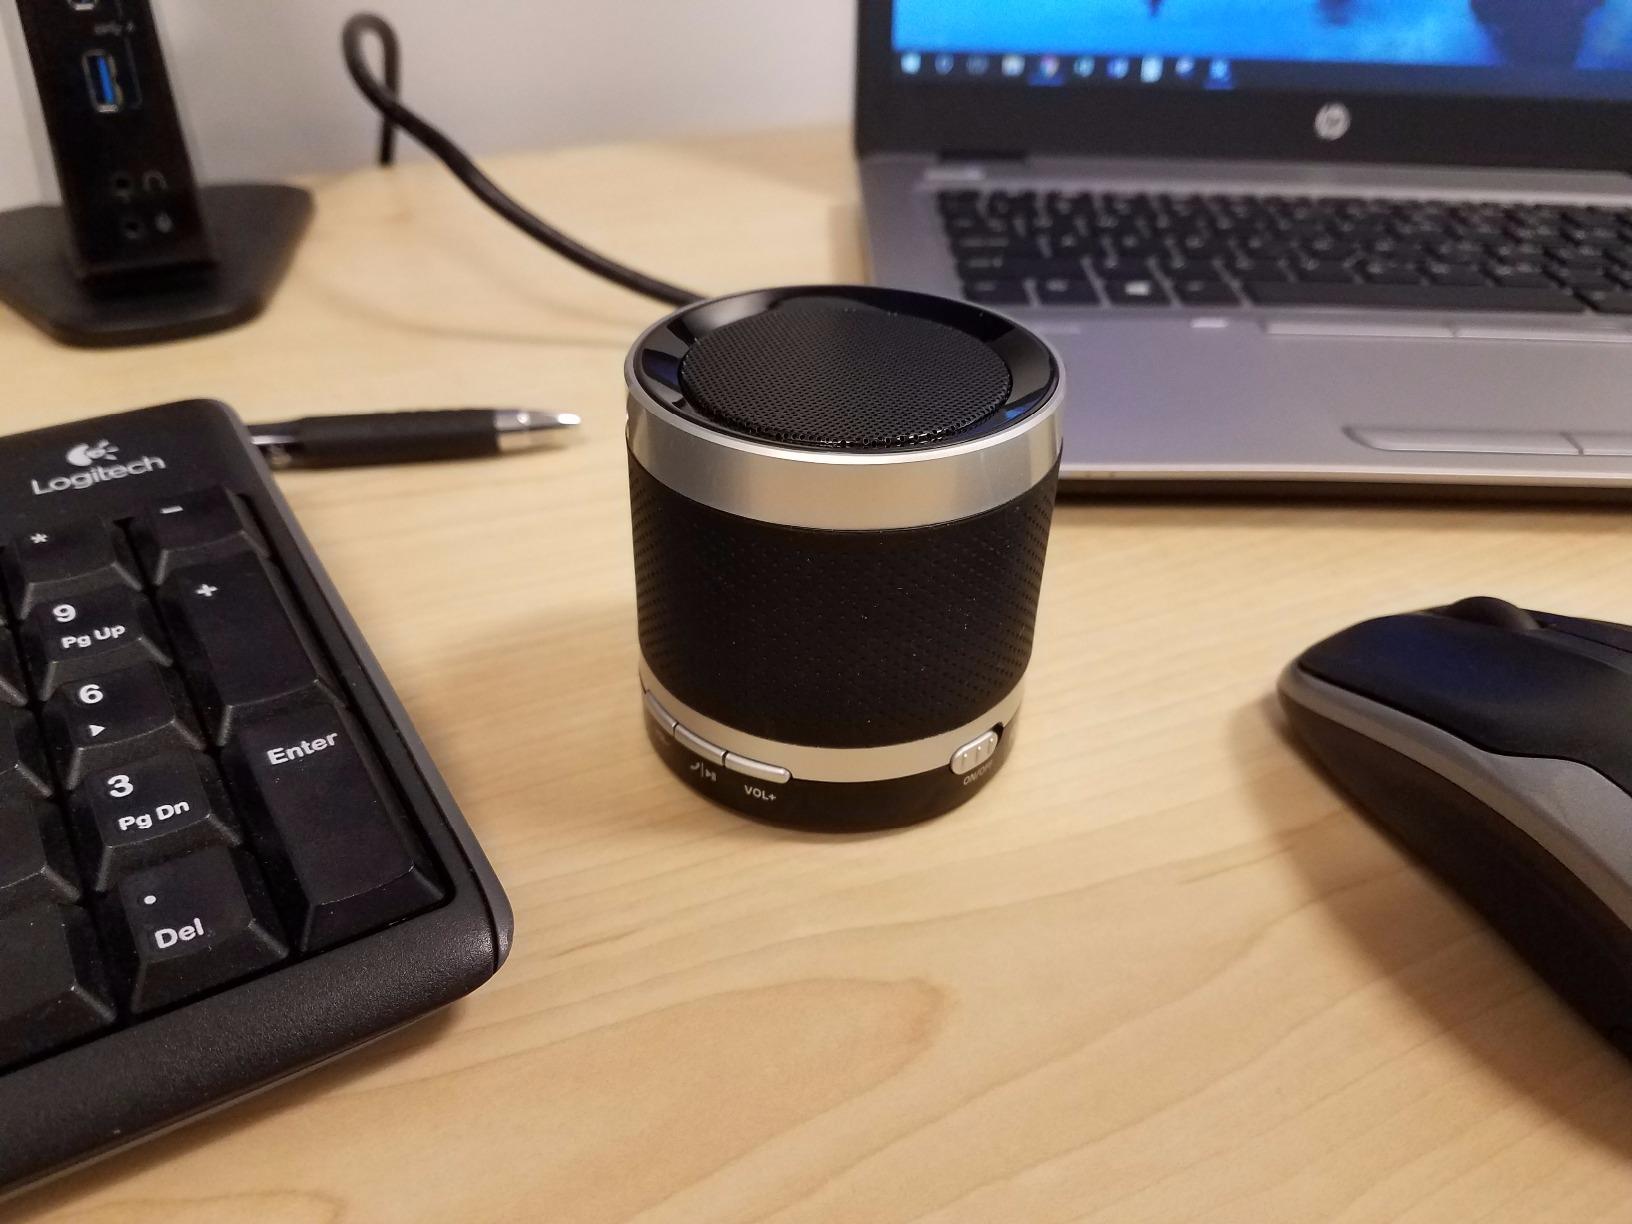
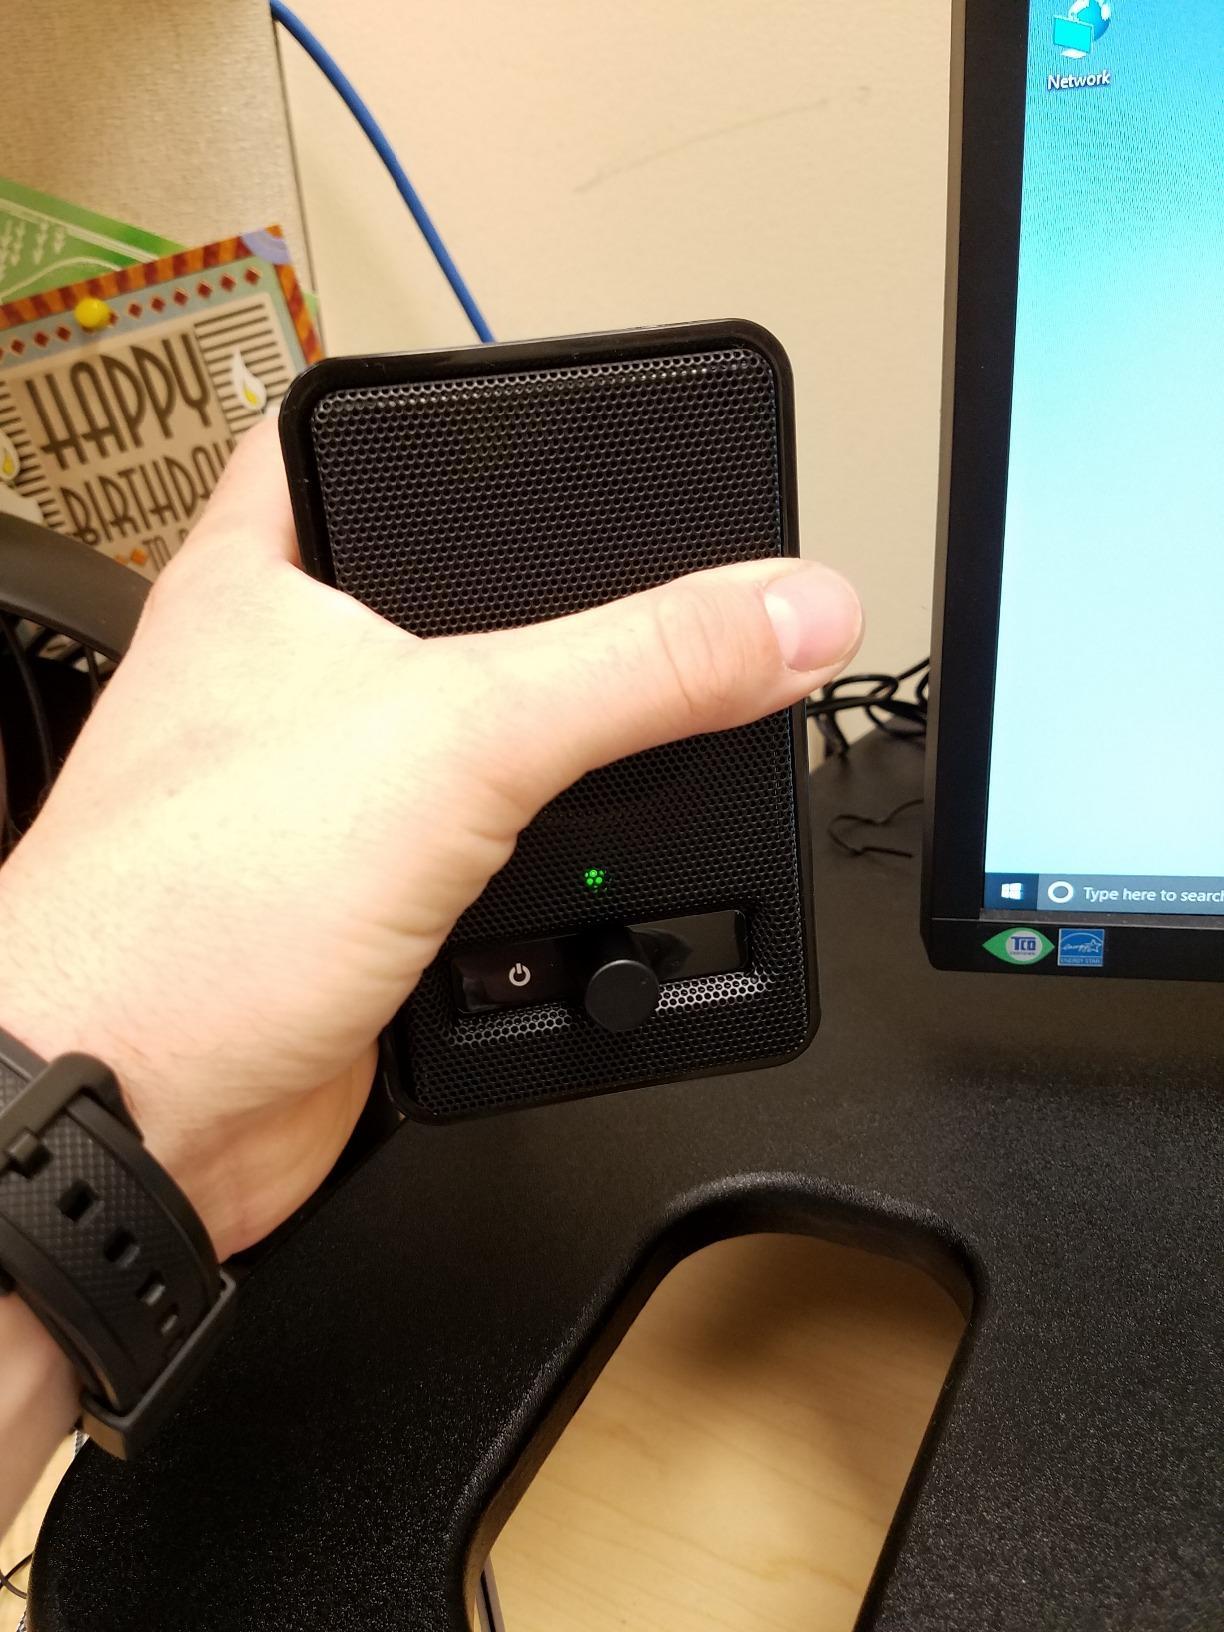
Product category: speaker
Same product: no